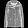
Label: Coat